James Weaver (racing driver)

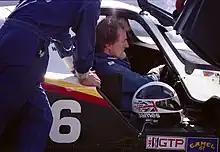
Weaver in a Porsche 962 at the 1990 IMSA Del Mar Grand Prix

James Brian Weaver (born 4 March 1955 in London) is a British former racing driver.